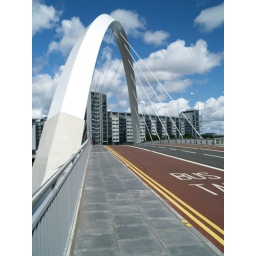
the clyde arc, the latest bridge over the river Clyde in Glasgow, Scotland